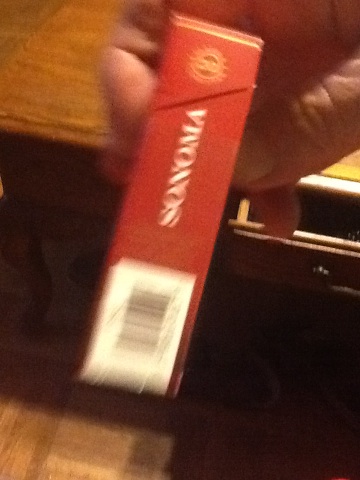Question: What brand of cigarettes?
Answer: sonoma